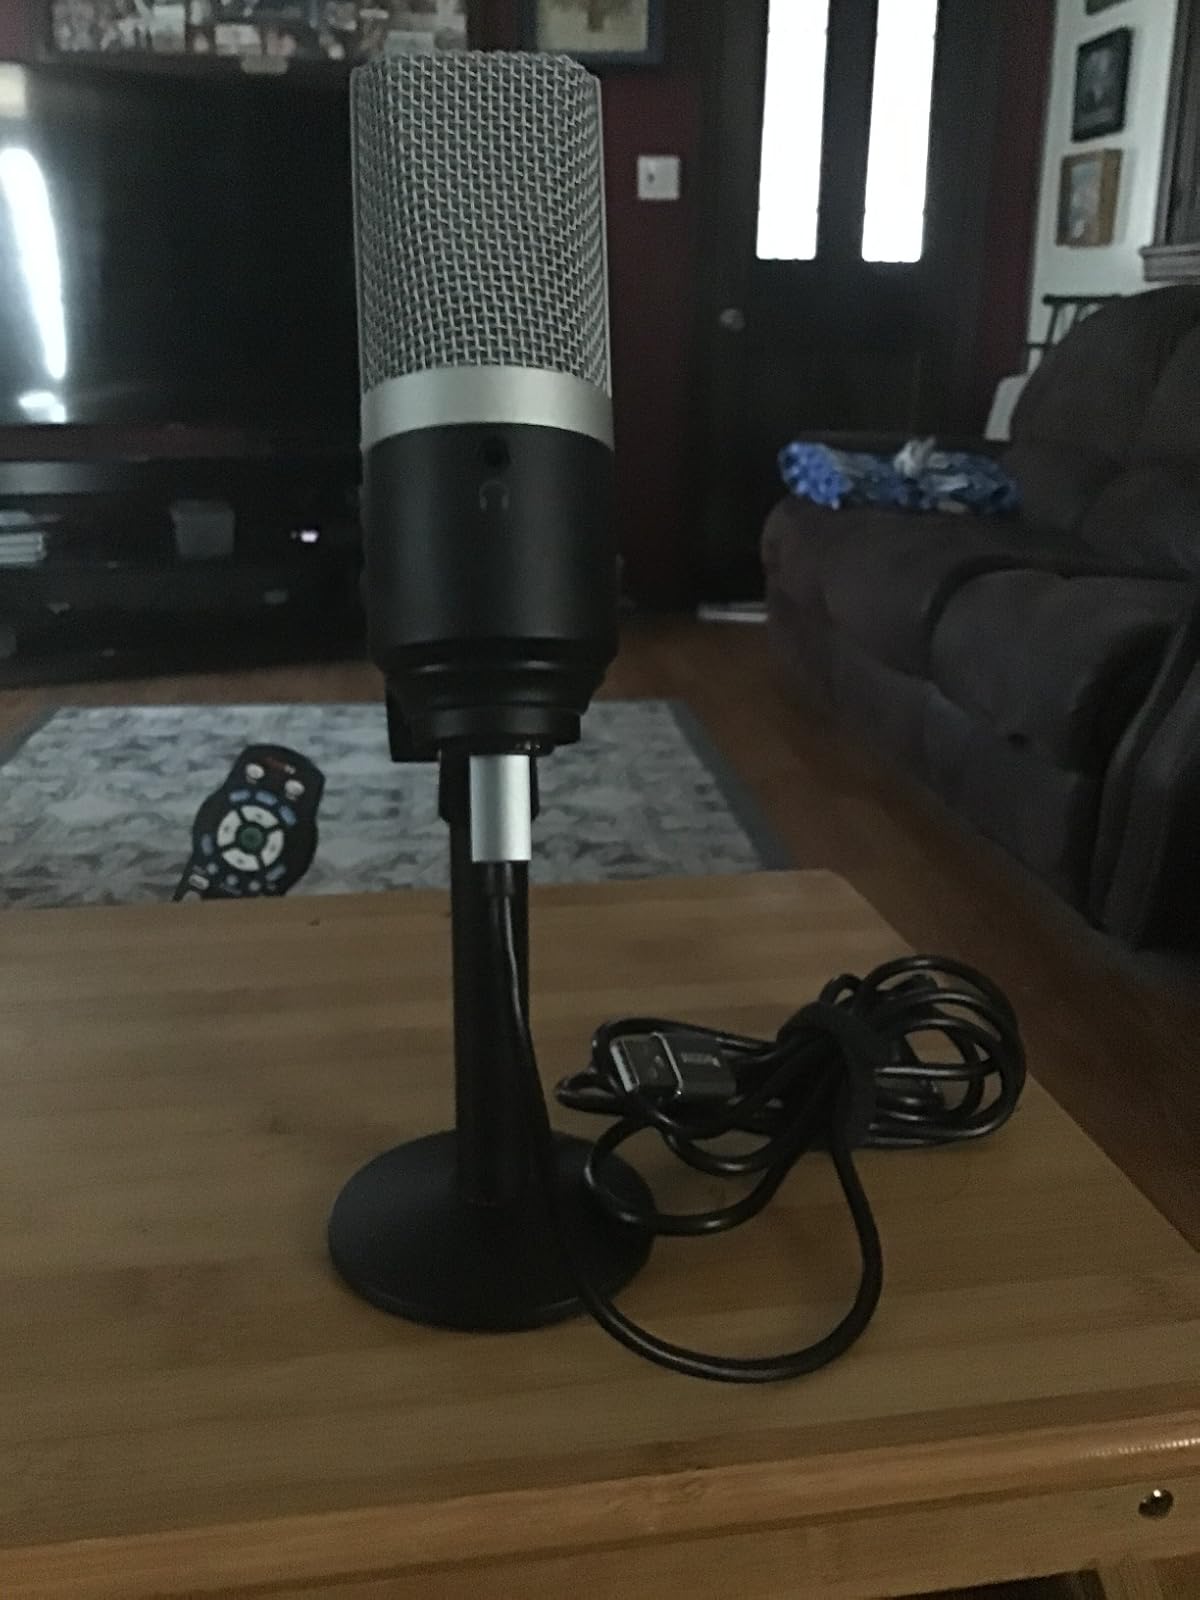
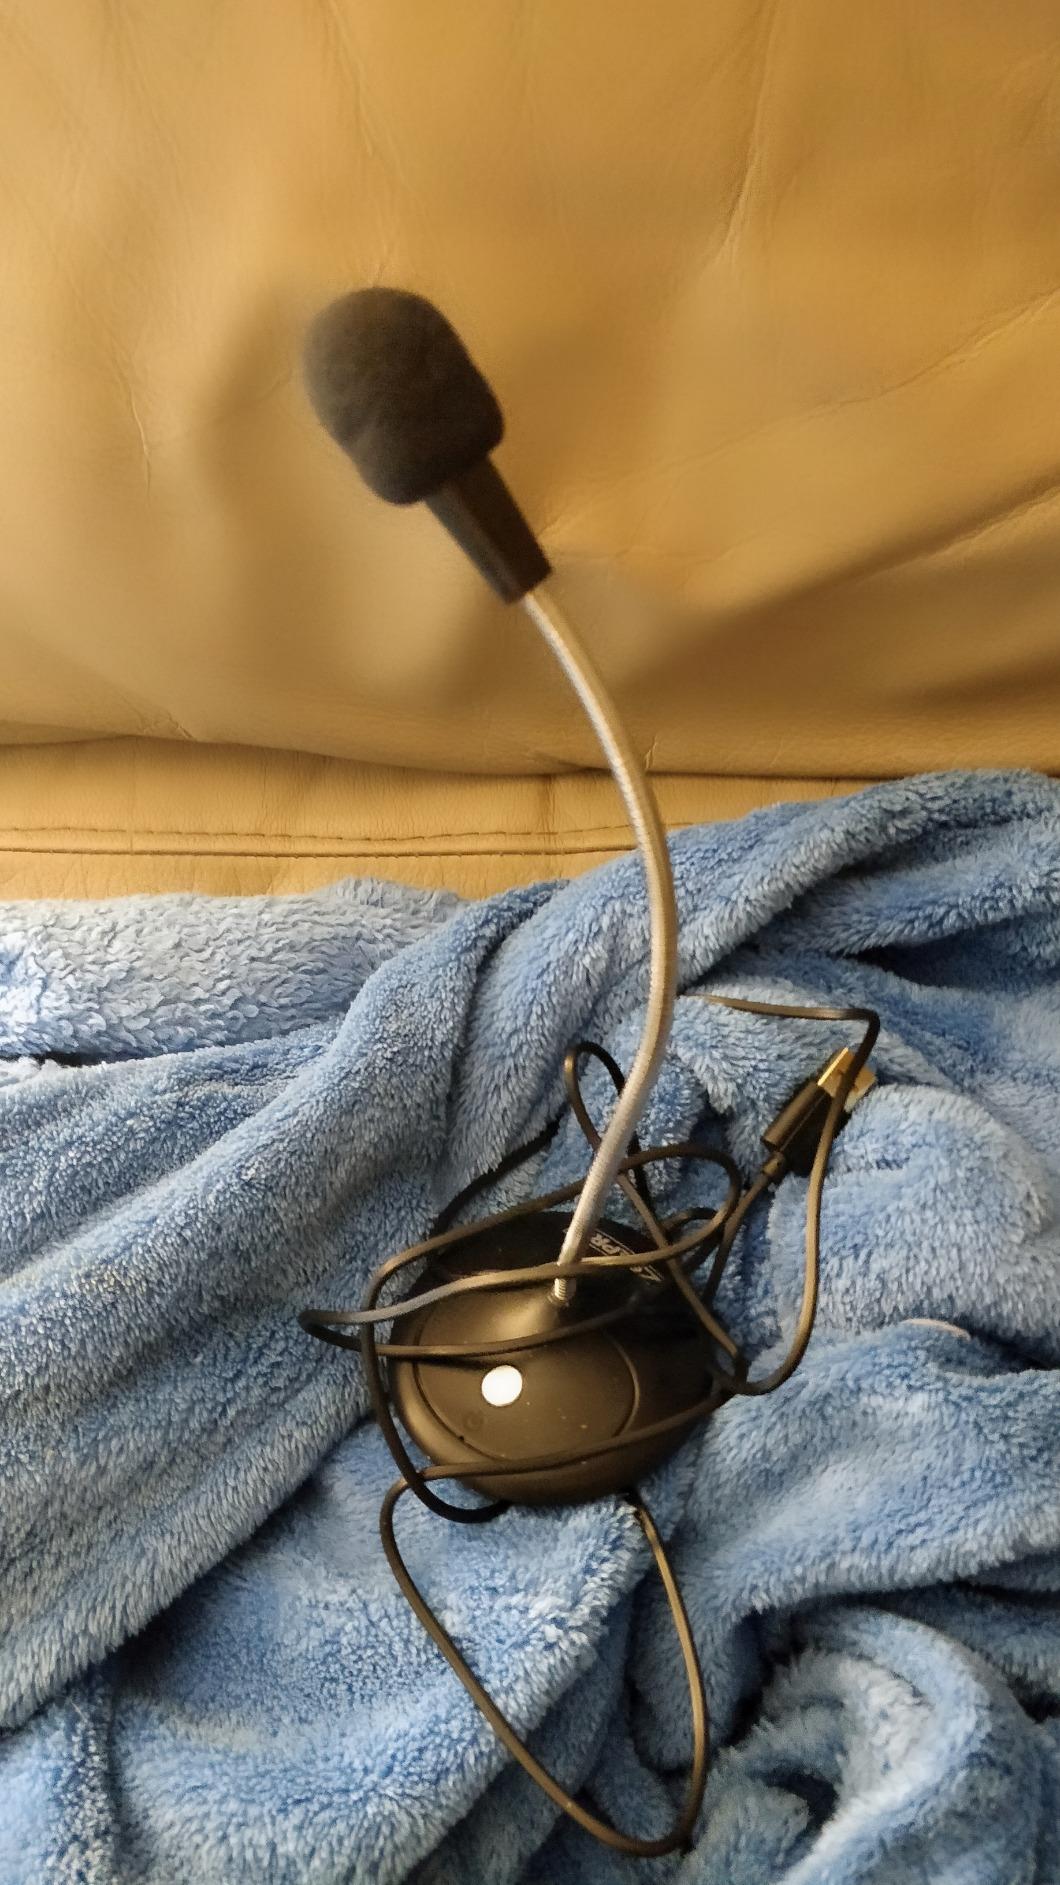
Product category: microphone
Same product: no